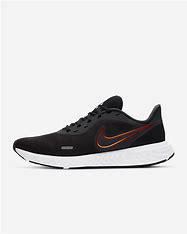
Brand: Nike
Model: Revolution 5